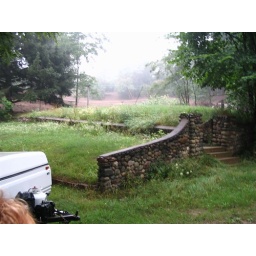
The stone posts and walled terrace near the house on Incochee Farm